Basilica of Our Lady of Brebières

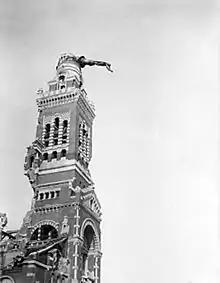
18 July 1916: The Golden Virgin hanging from the Church of Notre Dame in Albert. The soldiers' legend said that when the Virgin, which had been hit by German fire, fell, the war would end.

The Basilica started out as a parish church. In the 11th century many Catholics made pilgrimages to the parish church on the site to see a statue called "Our Lady of the Ewes" according to legend it had been found by a shepherd in the Middle Ages. Catholics passed around rumors of miracles related to the statue. In 1834 Pope Gregory XVI noticed the growth of the statue's legend and built a larger church at the location. Throughout the years grander churches were built and finally the Basilica of Our Lady of Brebières. A new large statue of Marian Art entitled "The Golden Virgin" was attached to the dome.